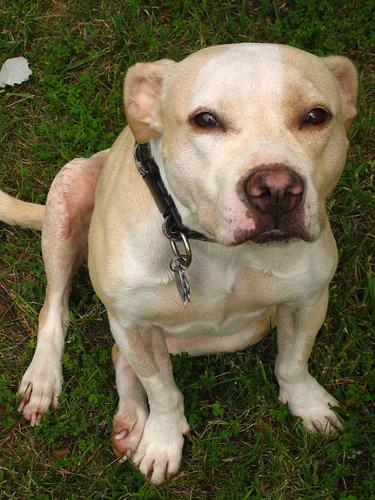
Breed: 216-n000078-American_Staffordshire_terrier